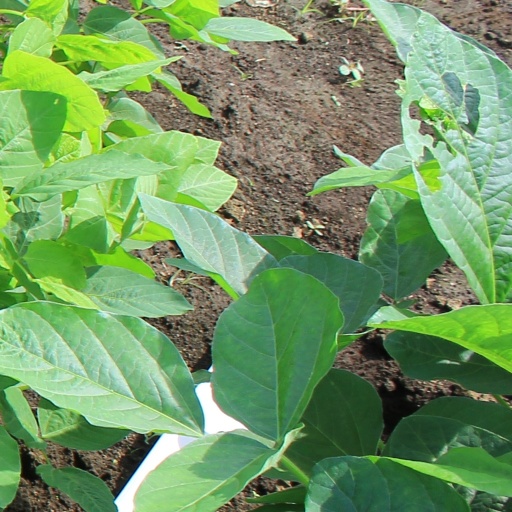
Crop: soybean